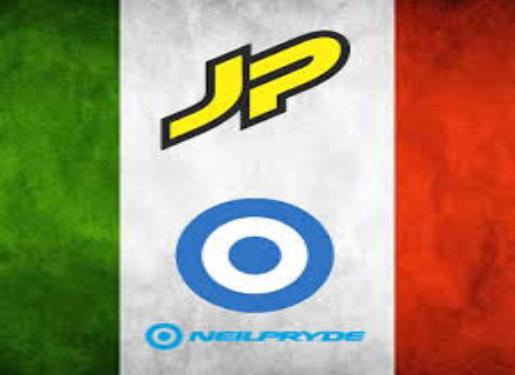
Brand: neil pryde-1
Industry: Sports